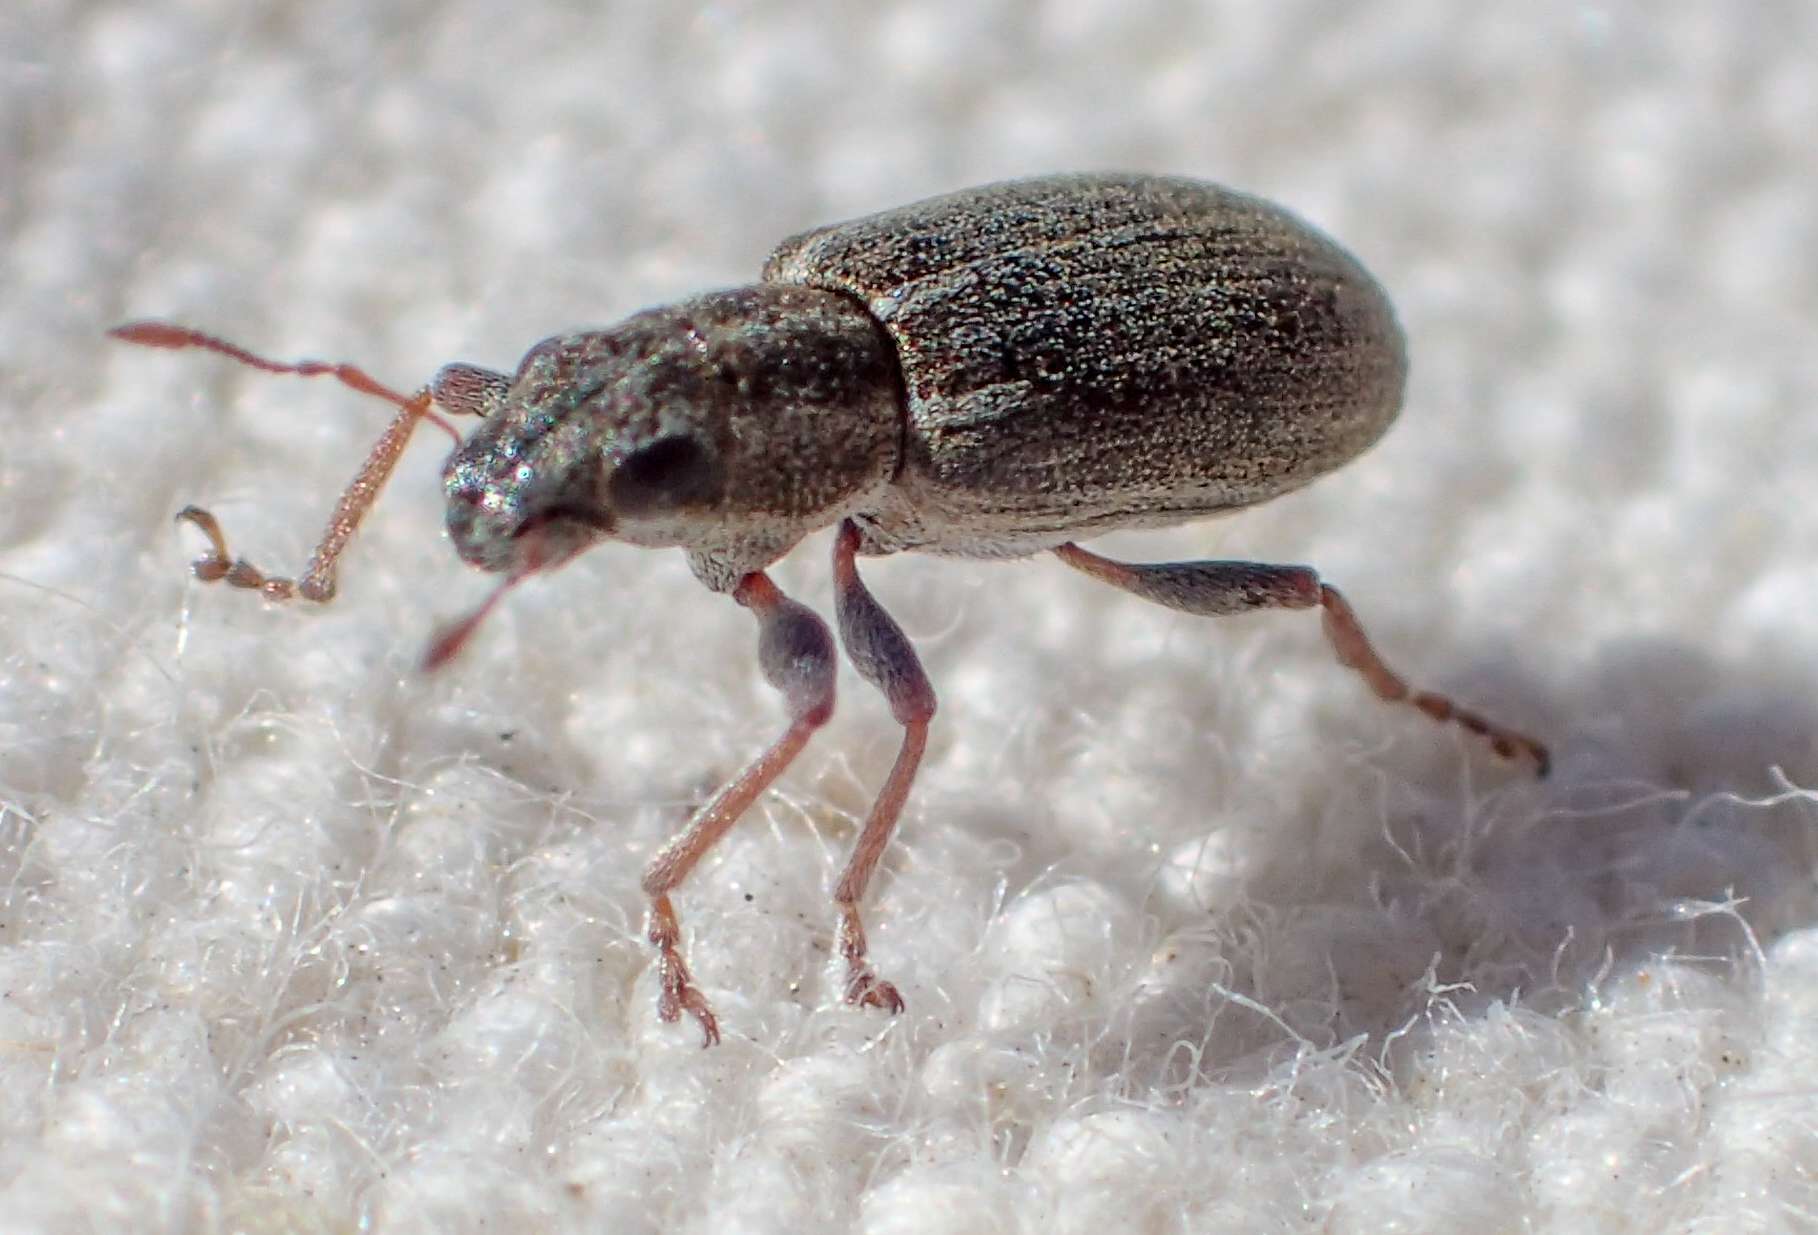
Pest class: pea_leaf_weevil